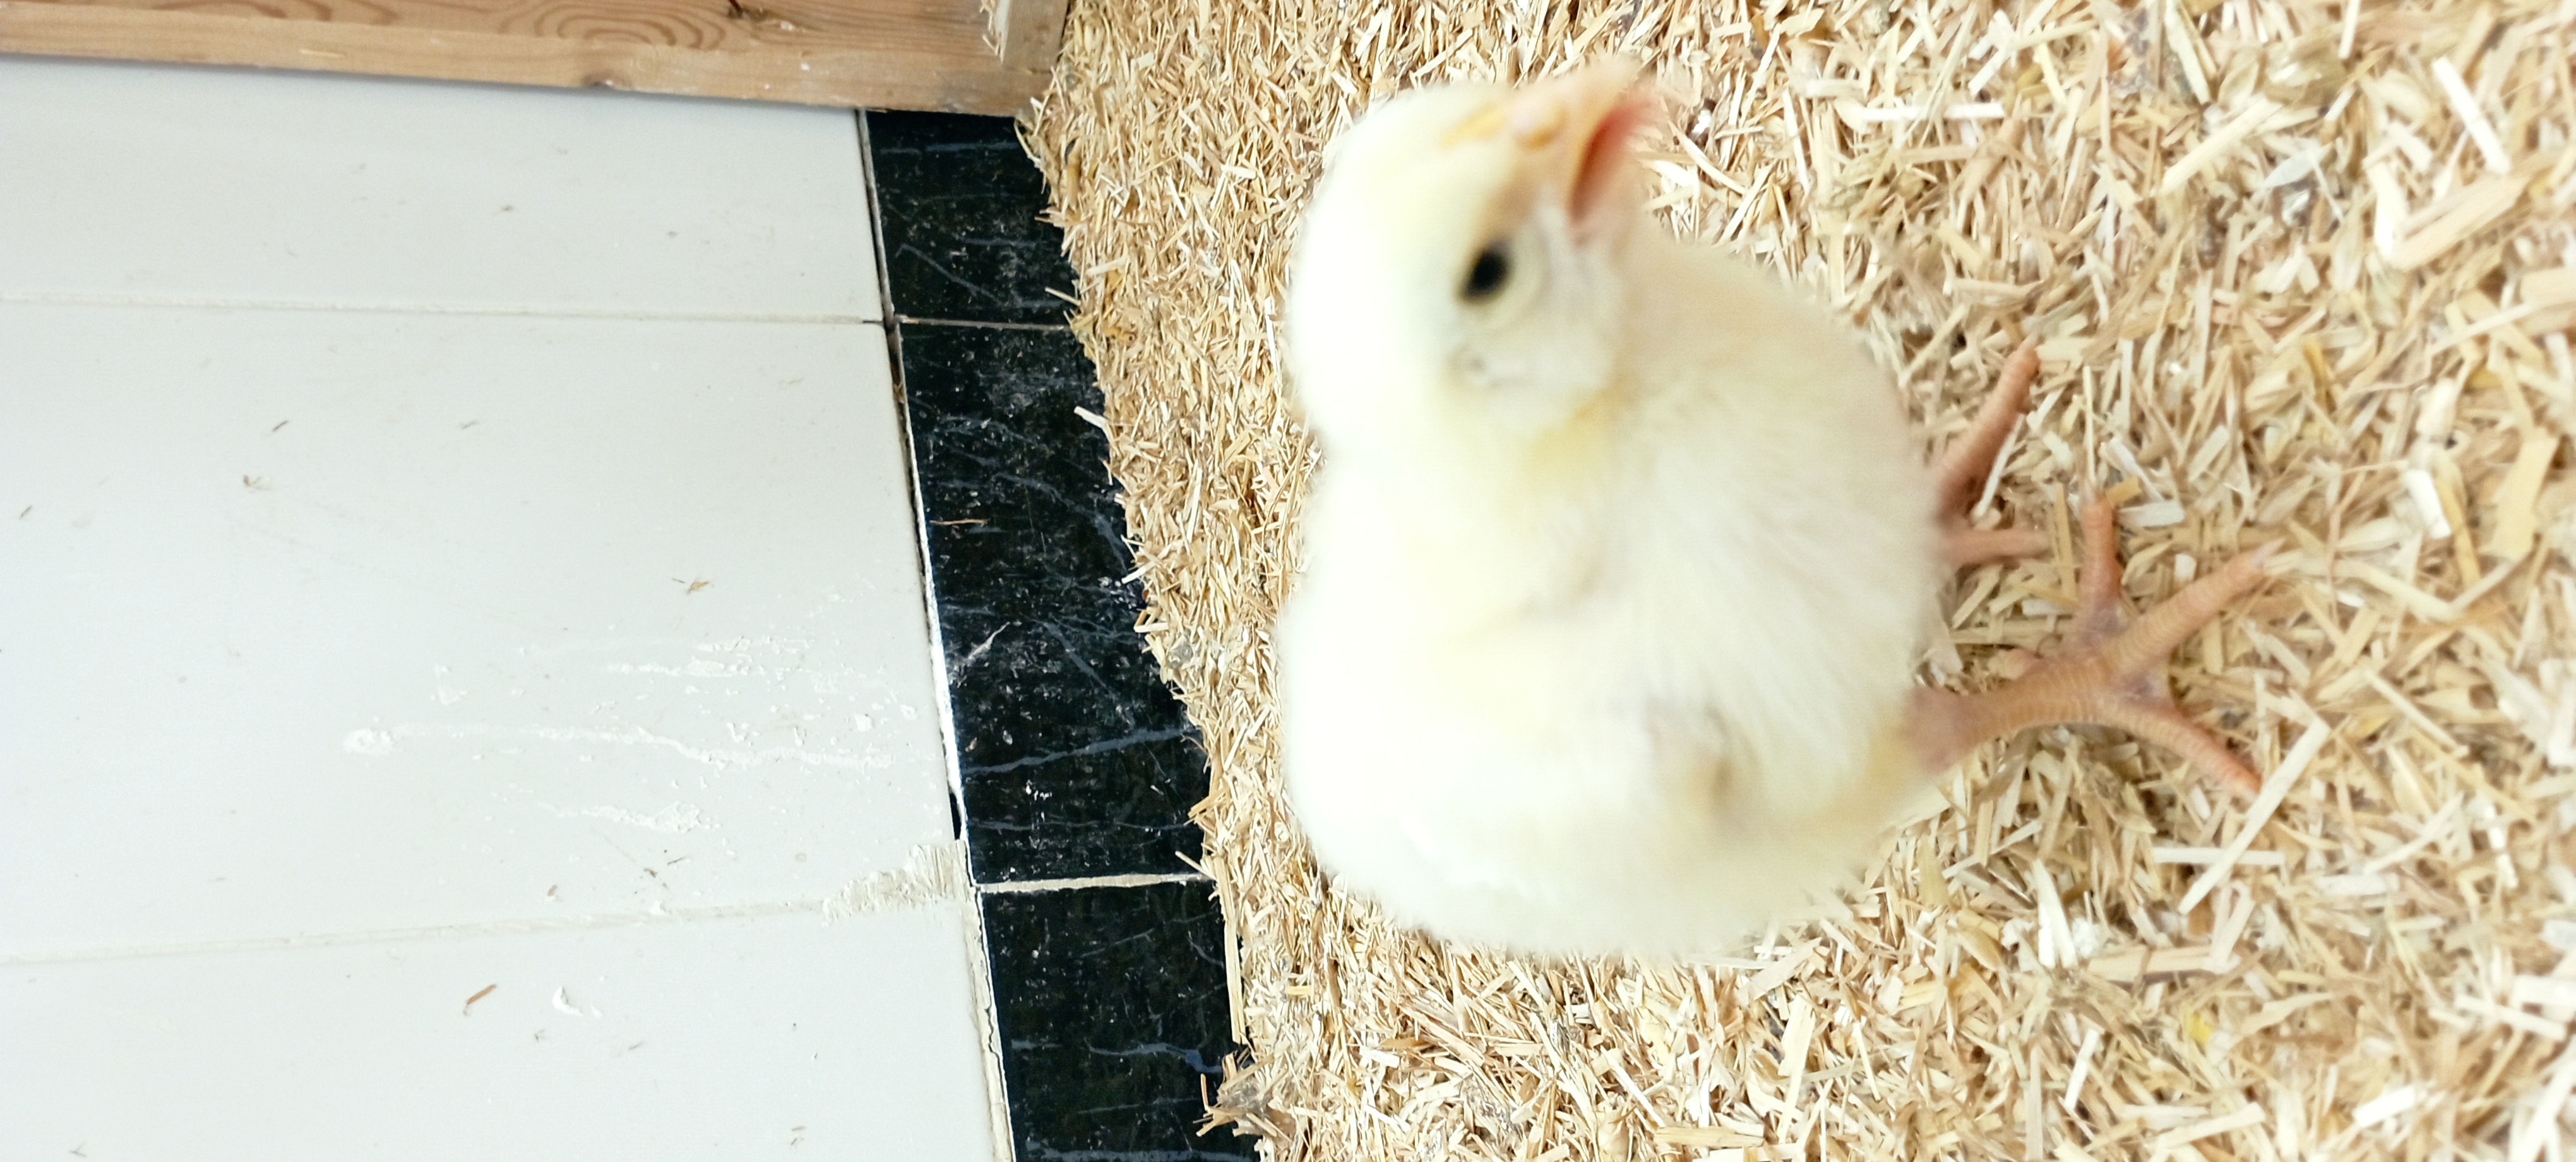
Weight: 184 g